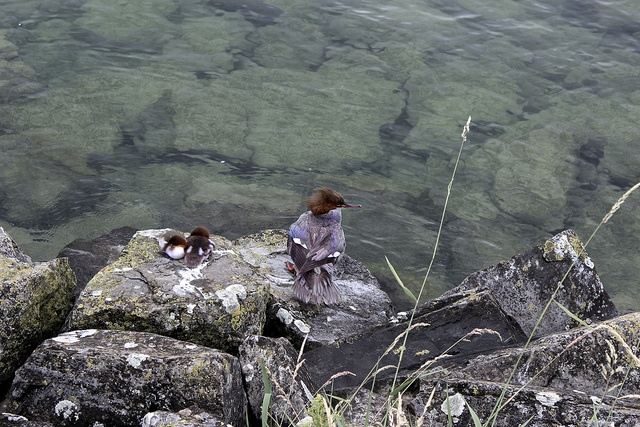
A bird and her young perched on a rock
Birds rest on rocks at side of a river.
a bird is sitting on a rock with its babies
A bird and two young birds sitting on rocks by shallow waters.
A bird standing on some rocks by the water.